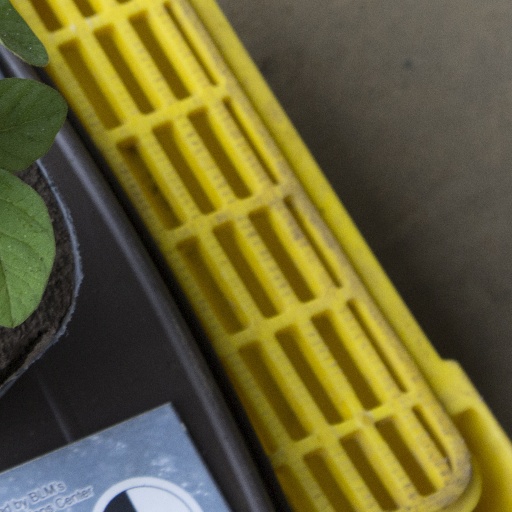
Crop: soybean